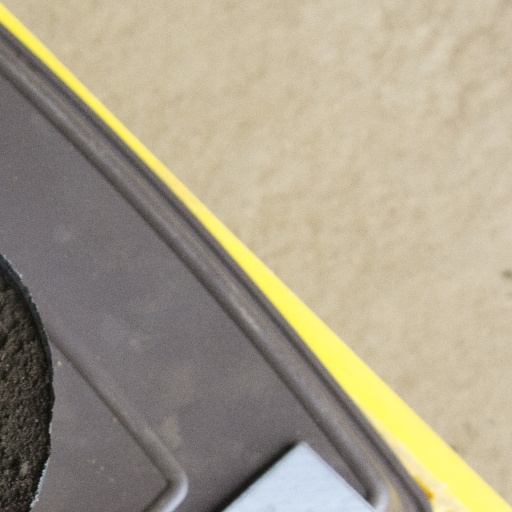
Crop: soybean